Manuel Lanzarote

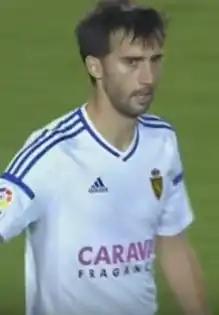
Lanzarote with Zaragoza in 2016

Manuel 'Manu' Lanzarote Bruno (born 20 January 1984) is a Spanish former professional footballer who played as a left winger or an attacking midfielder.